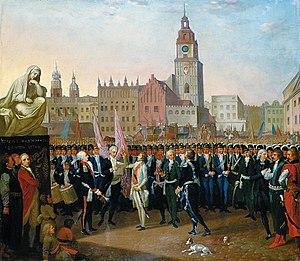
La proclamation de Kościuszko est un discours prononcé par Tadeusz Kościuszko à Cracovie le 24 mars 1794. Le discours est considéré comme le point de départ de l'insurrection de Kościuszko contre les forces impériales russes occupant la Pologne.
L'insurrection de Kościuszko est un soulèvement populaire mené par Tadeusz Kościuszko en 1794 pour libérer la République des Deux Nations de l'occupation russe à la suite du deuxième partage de la Pologne et de la Confédération de Targowica.
La Place du Marché de Cracovie aménagée en 1257 est la plus grande place médiévale de toute l'Europe. Elle est également l'endroit le plus important de l'ancienne capitale de la Pologne et ses 40 000 mètres carrés ont acquis, au cours des siècles, une signification historique, culturelle et sociale importante. La place fut témoin de nombreux événements marquant de l'histoire du pays.